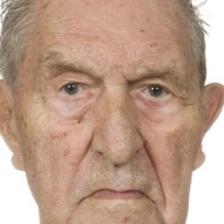
Label: faces